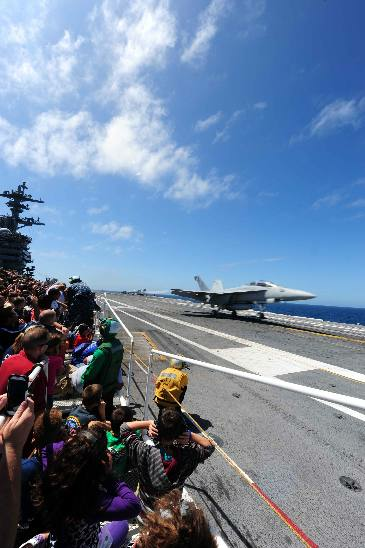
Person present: Yes